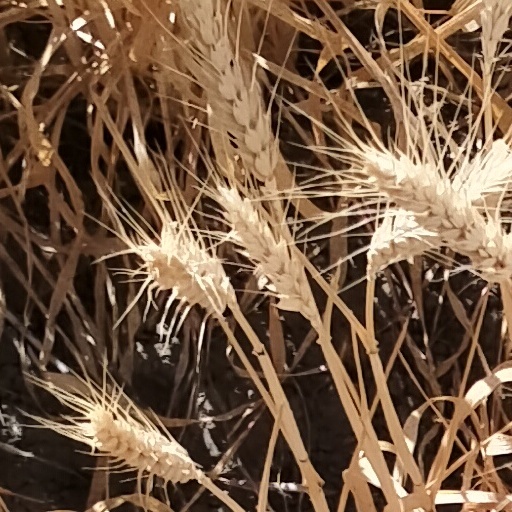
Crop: wheat